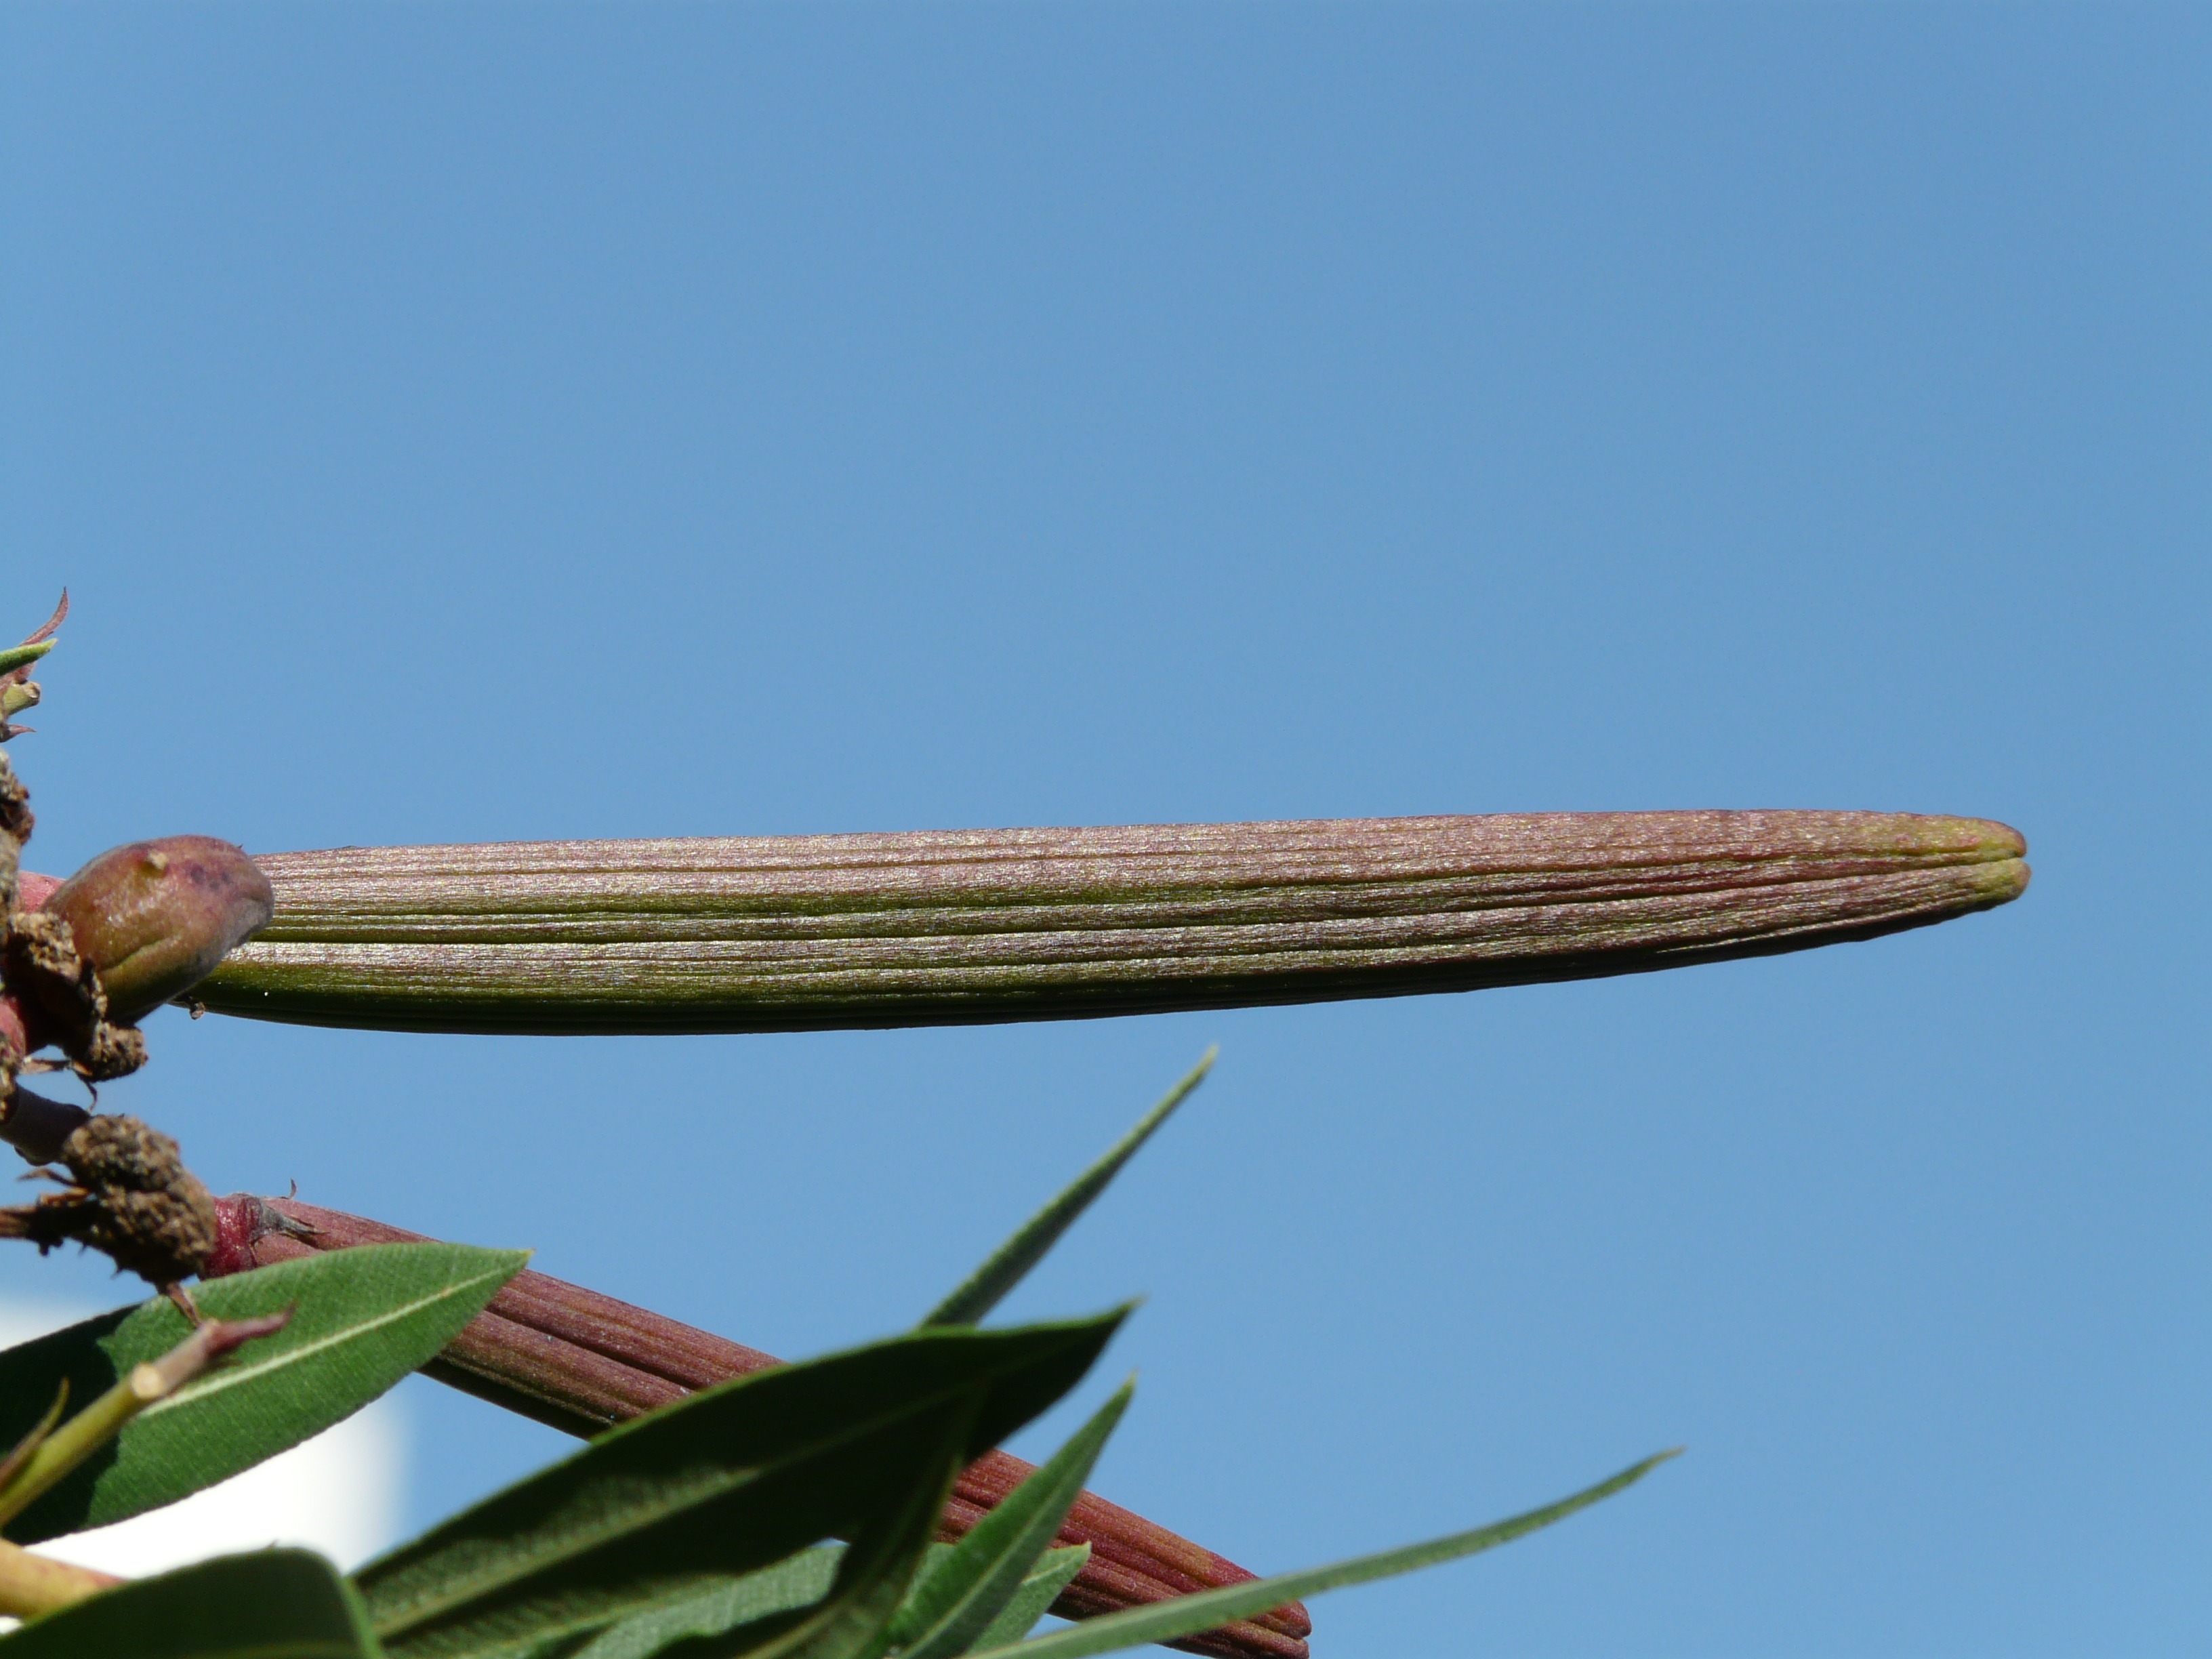
wing, fruit, flower, bush, insect, invertebrate, apocynaceae, ornamental shrub, oleander, nerium oleander, dog gift greenhouse, laurel rose, surfing equipment and supplies